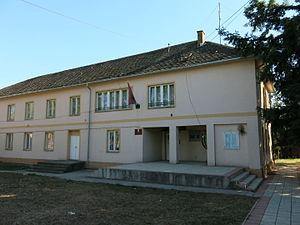
Lunjevac est un village de Serbie situé sur le territoire de la Ville de Smederevo, district de Podunavlje. Au recensement de 2011, il comptait 536 habitants.